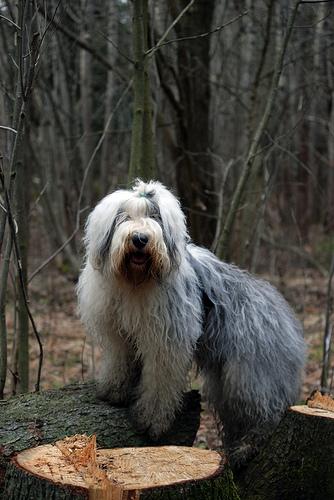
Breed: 257-n000108-Old_English_sheepdog